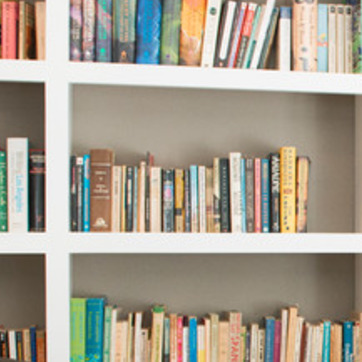
Material: paper